Massillon Washington High School

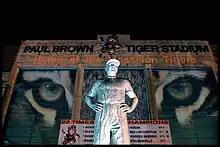
Paul Brown Tiger stadium, named for 1925 graduate Paul Brown

Football came to the Massillon in 1894 with the first high school football game between Massillon High School and Canton Central High School. In the early years, the players consisted of working boys because most boys did not attend high school. By 1904 more boys began attending school past 8th grade. 1909 was Massillon's first undefeated football team. From 1910 to 1920 high school football in Massillon grew and improved, and by 1916 they were named the Scholastic Champions of Ohio. The school mascot, the Tiger, was adopted from the city's former professional football team known as the Massillon Tigers.